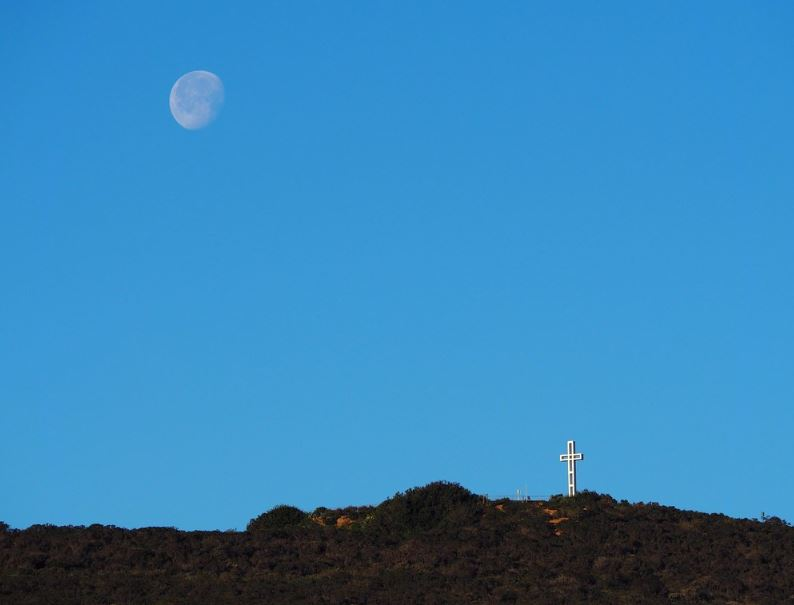
Fire: no
Smoke: no